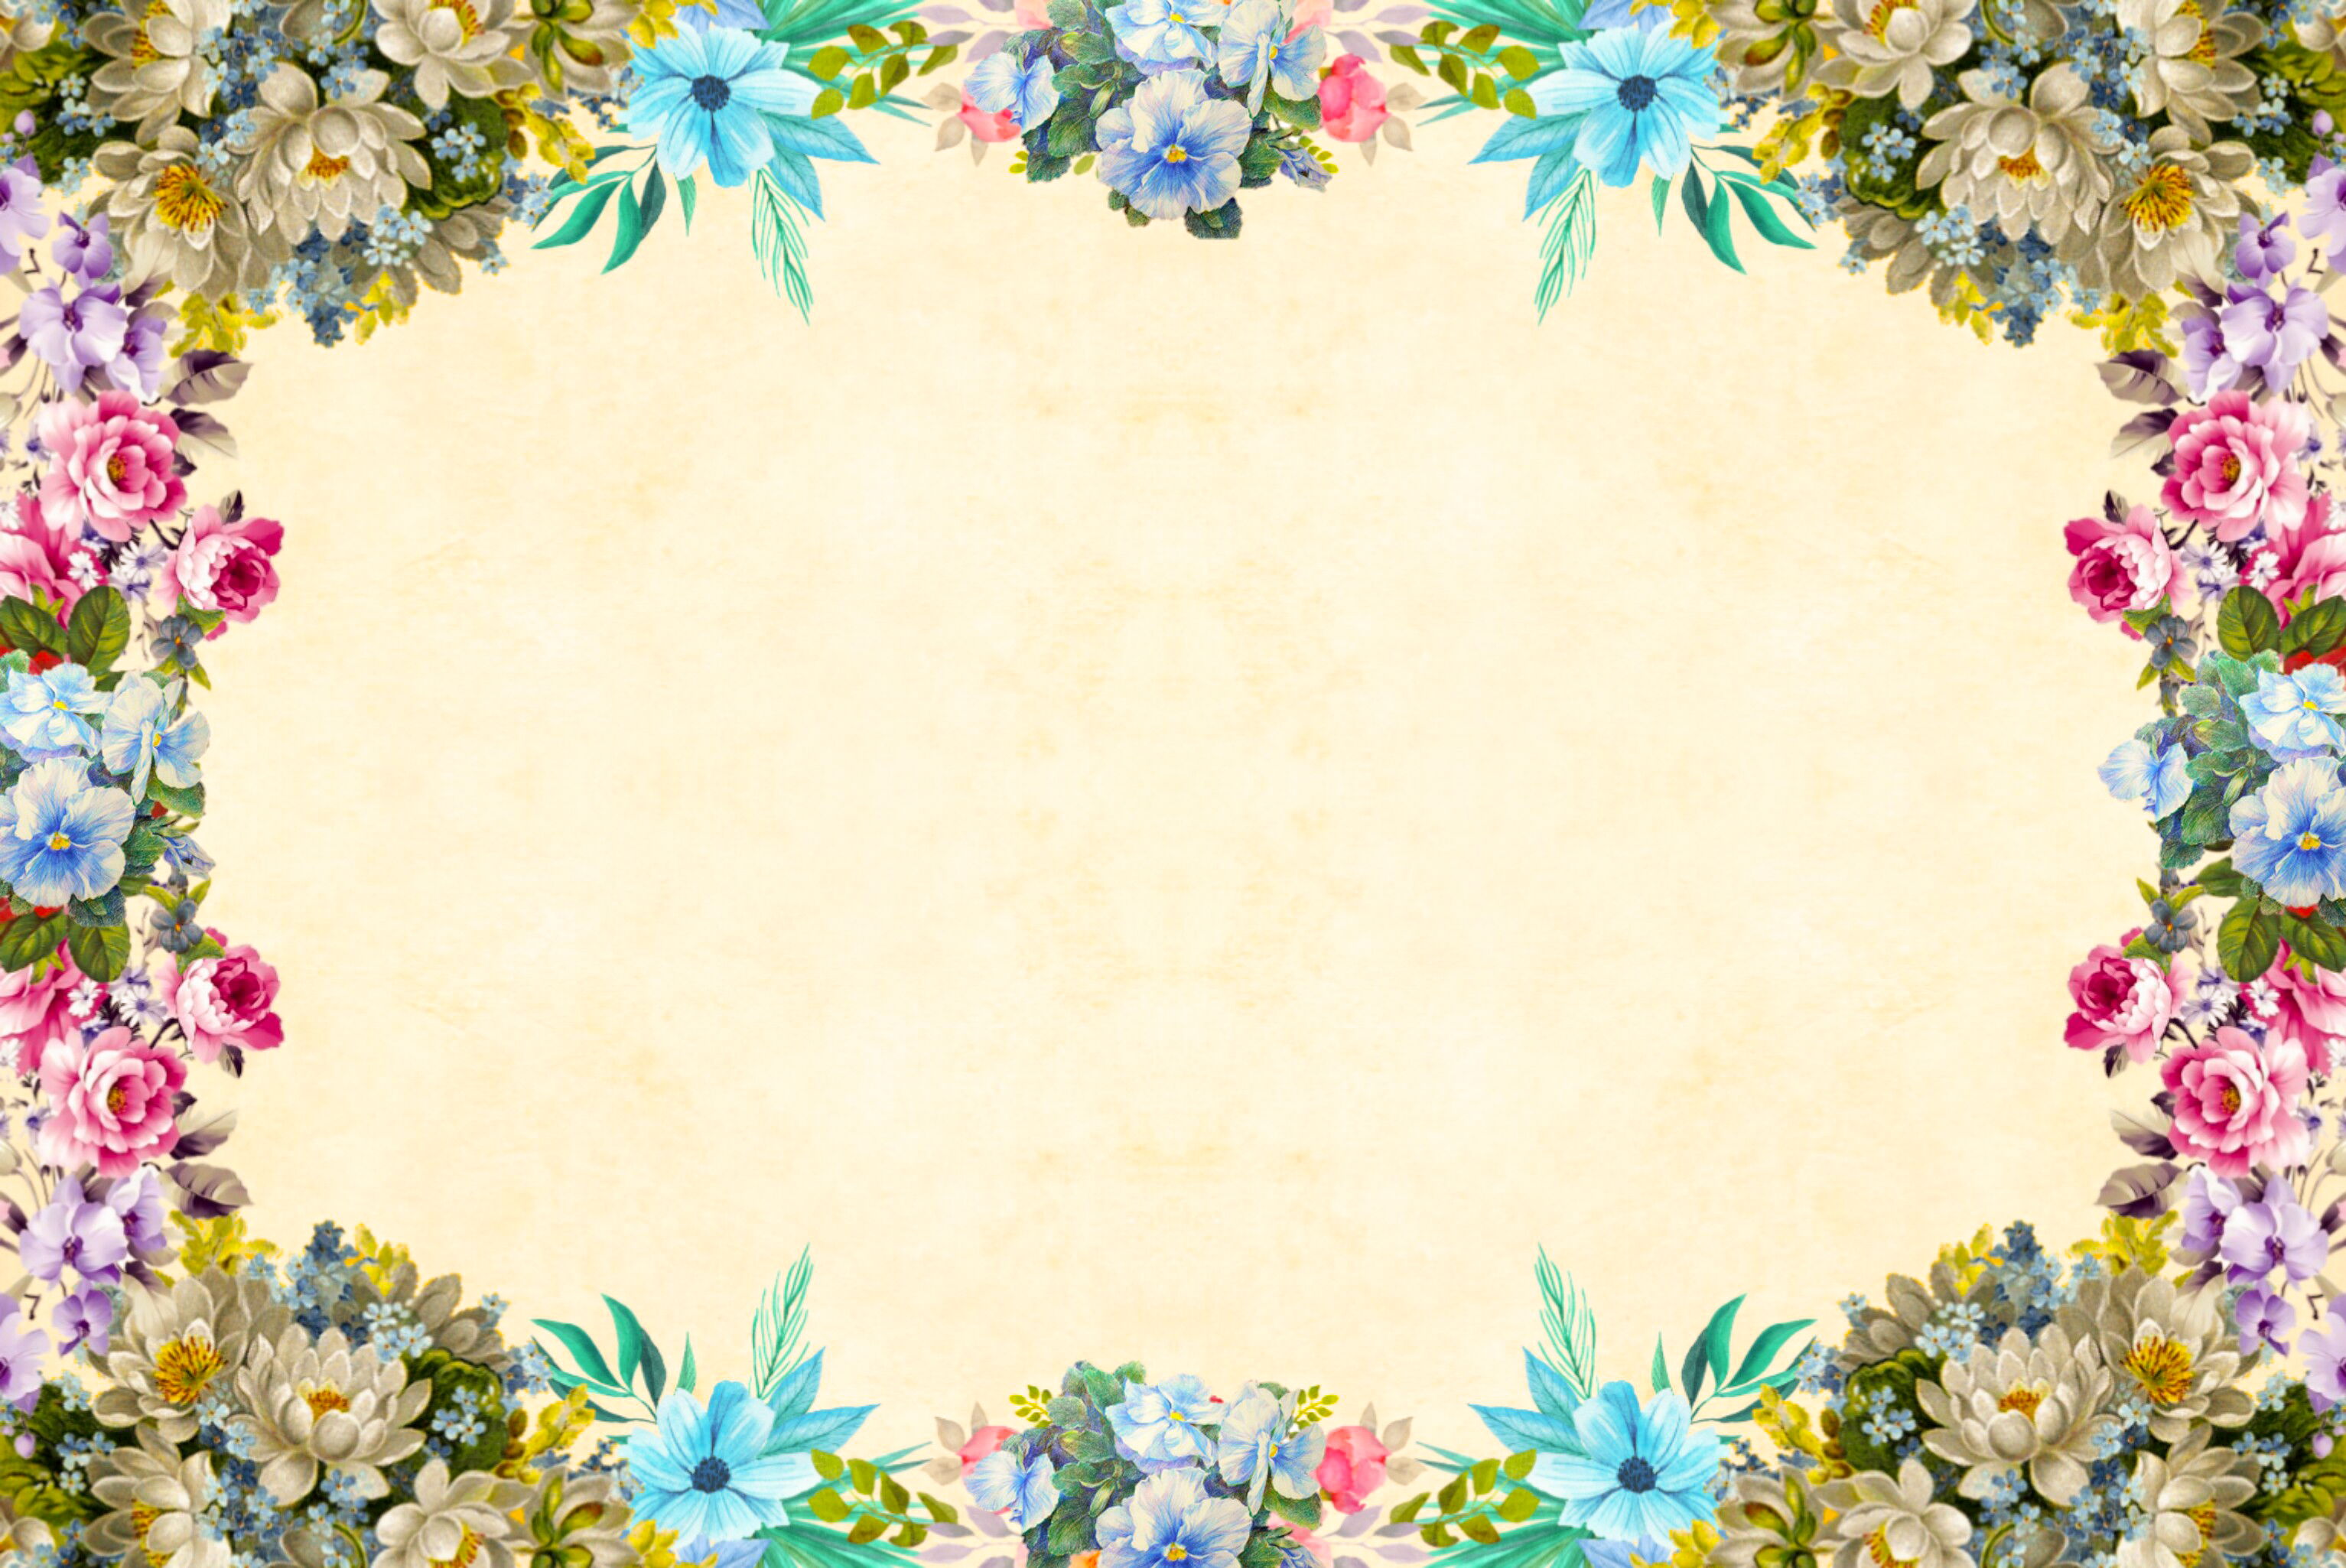
flower, background, vintage, roses, bouquet, floral, cluster, leaf, decoration, paper, scrapbooking, fall, blank, old, antique, print, style, nostalgic, oldfashioned, retrostyled, faded, sonteban, rustic, decoupage, collage, flora, flower arranging, petal, flowering plant, floristry, floral design, spring, blossom, pattern, wildflower